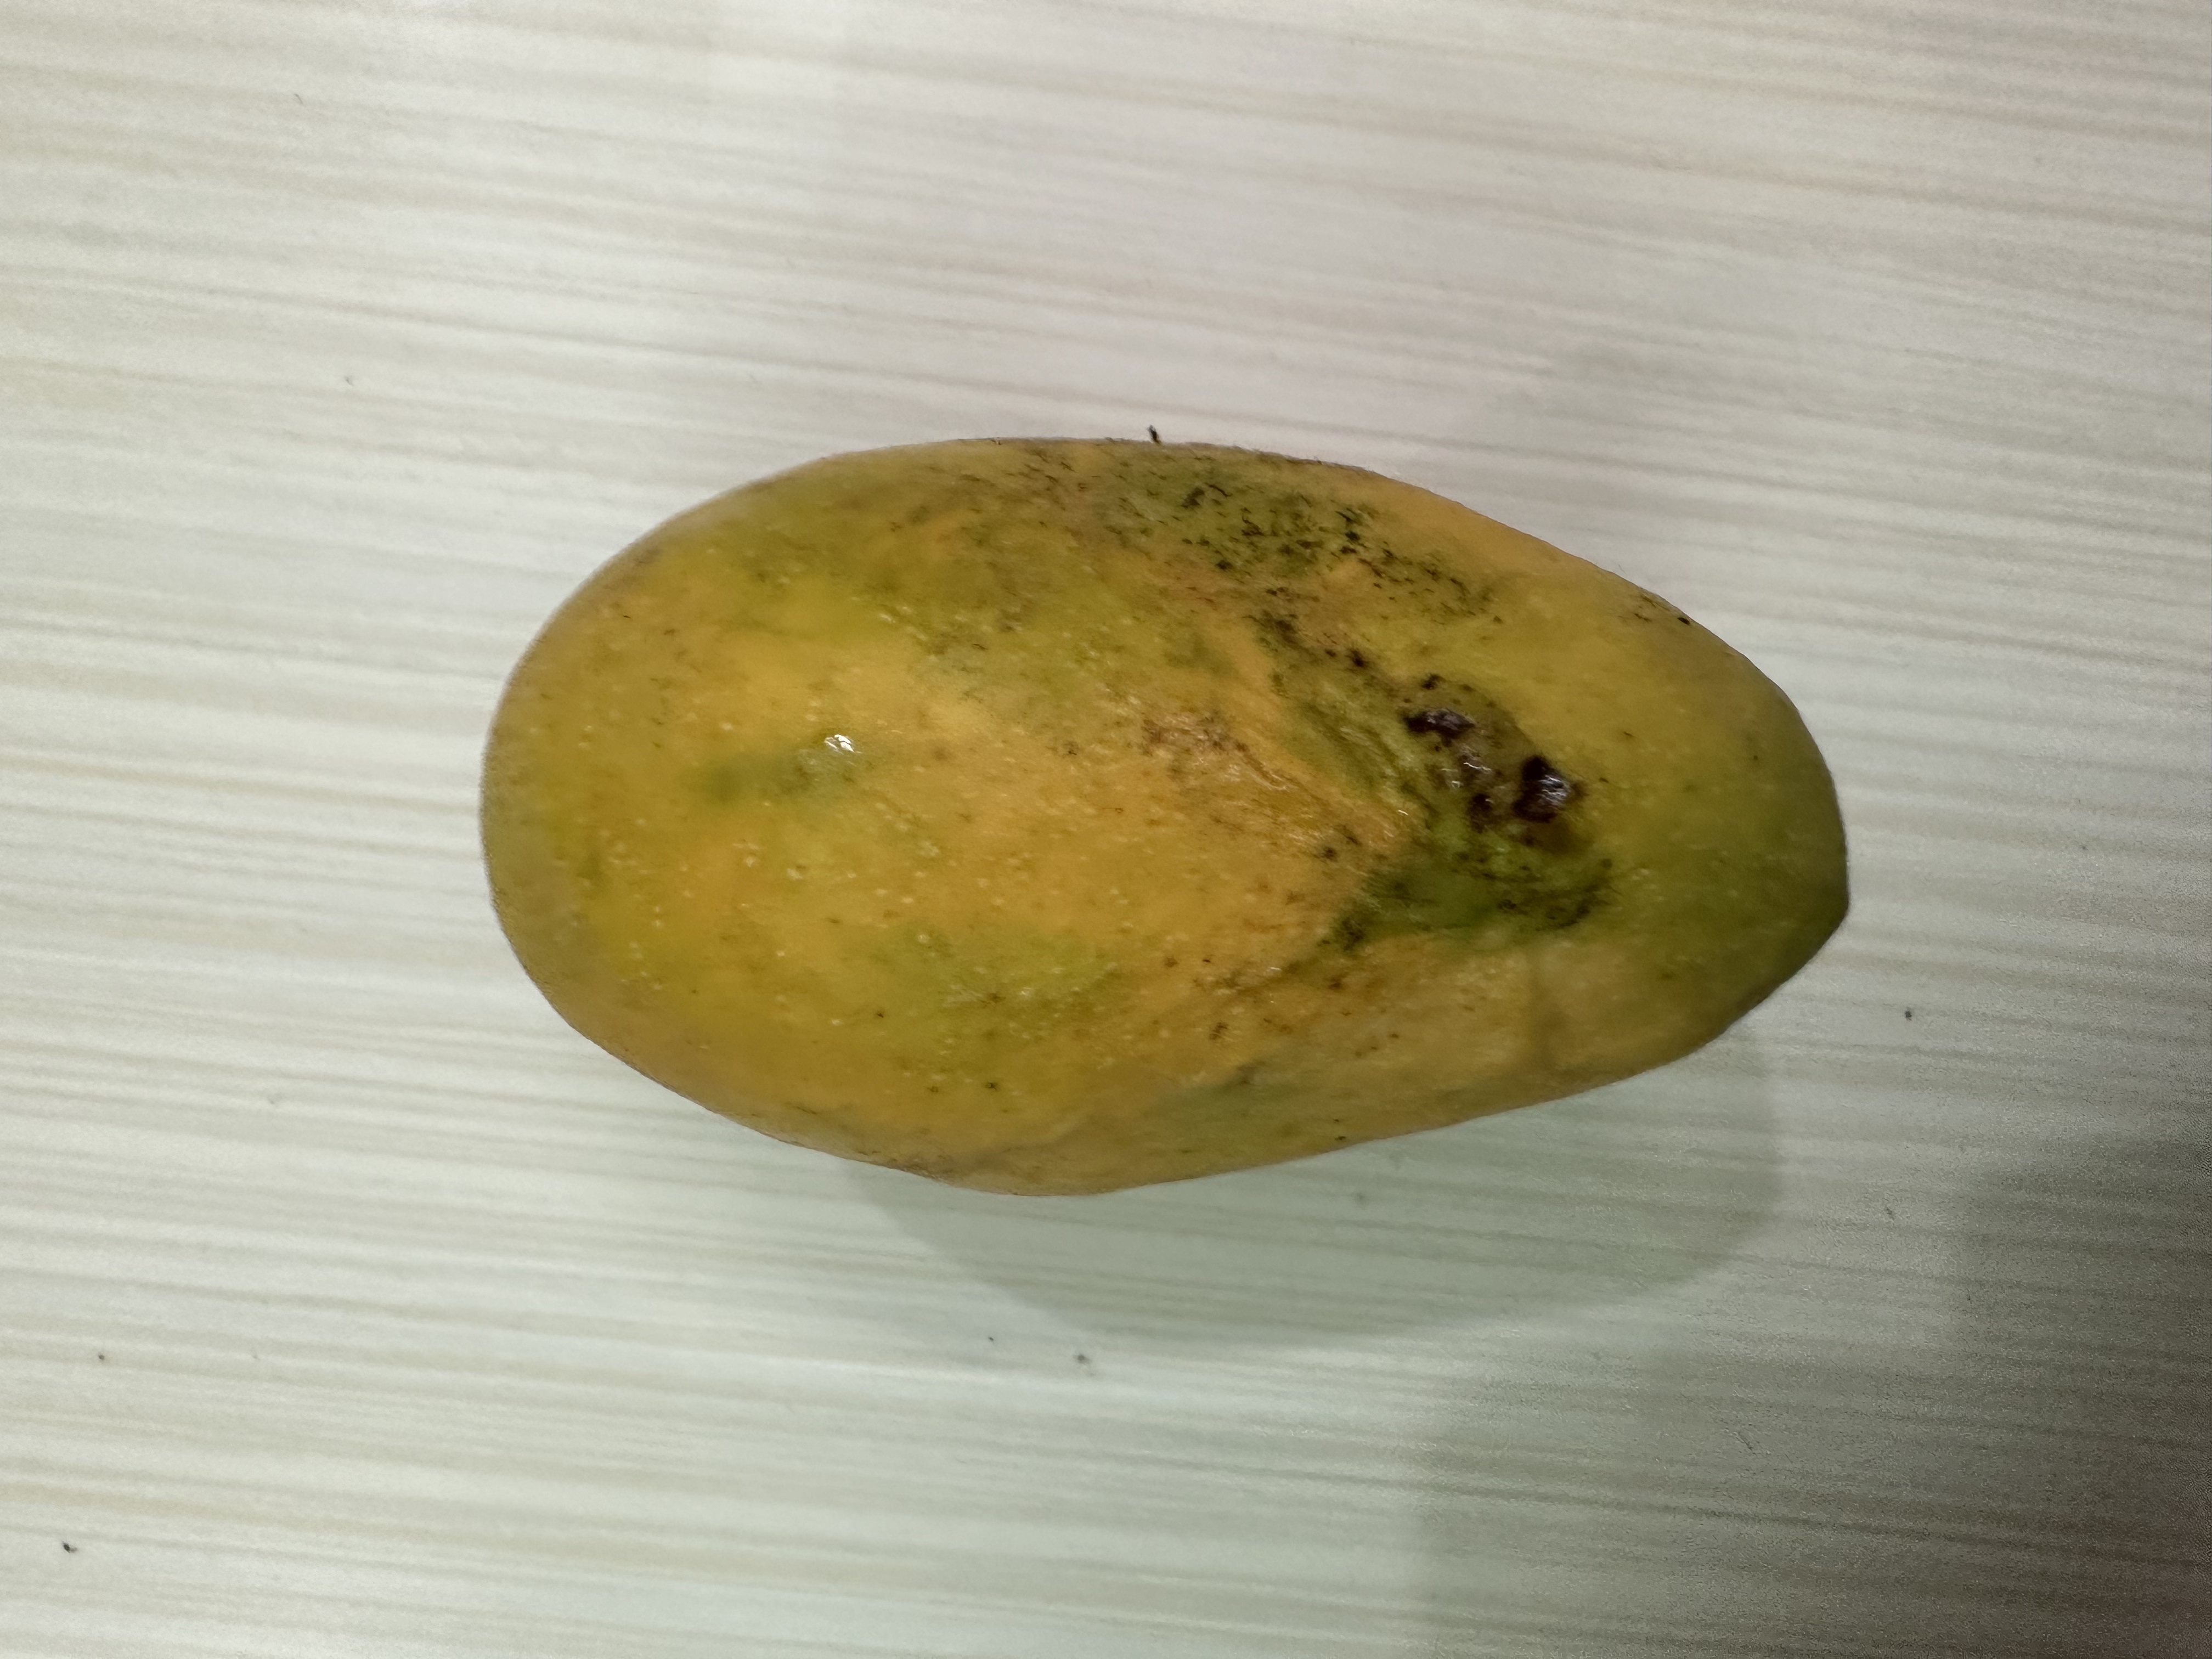
Mango variety: Bari-4